Automobile Dacia

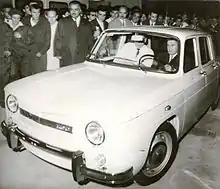
Nicolae Ceaușescu driving the first Dacia 1100 in 1968

The first Dacia 1300 left the assembly line ready for the 23 August parade in 1969, and was exhibited at the Paris and Bucharest shows of that year. Romanians were delighted with the modernity and reliability of the car, and waiting lists were always lengthy. By 1970, there were two variants: the standard "1300" and the "1300L" (for Lux); in 1974 the "1301 Lux Super" was introduced, which had novelties such as a heated rear screen, a radio, wing mirrors on both sides and a more luxurious trim. This was reserved for the Communist Party nomenklatura.